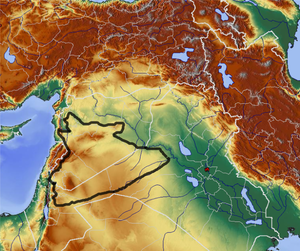
Le désert de Syrie ou la Chamiyé est un désert chaud situé dans le nord du désert d'Arabie et qui s'étend en Syrie, en Irak et en Jordanie. C'est une région de steppes et désert de sable qui recouvre le nord de la péninsule arabique sur une zone d'environ 520 000 km². Il est très rocailleux et avec peu de reliefs.